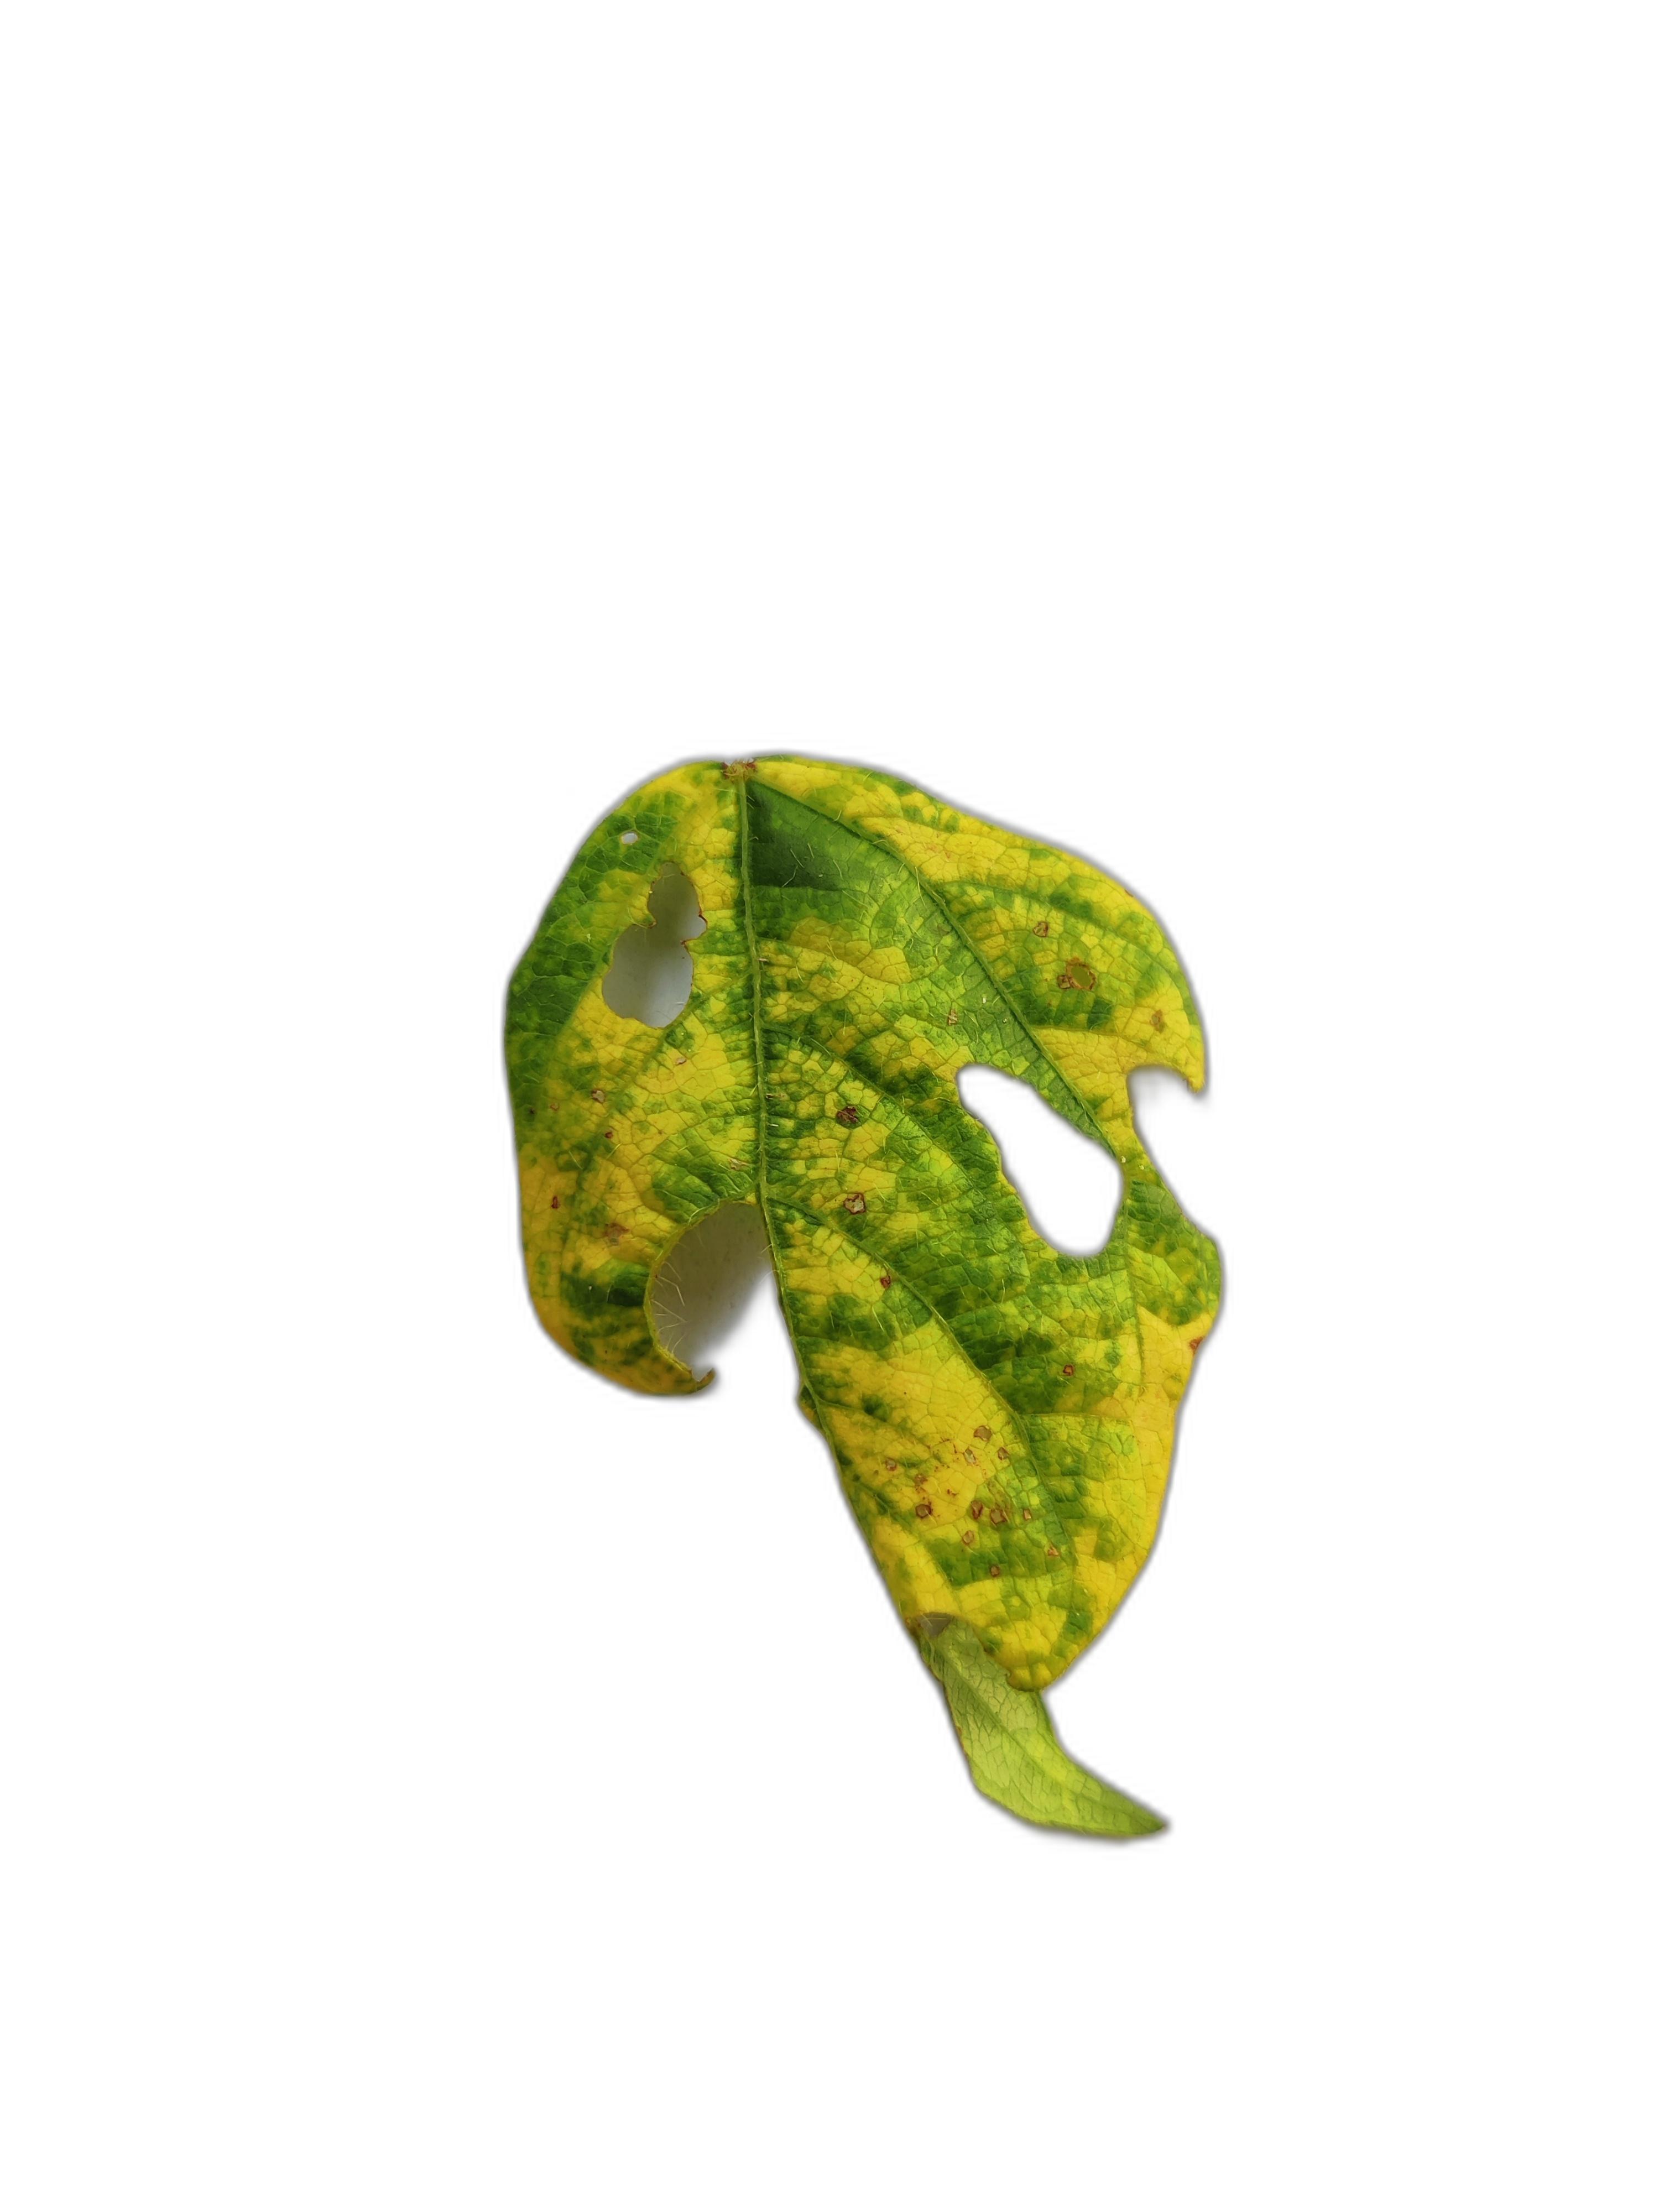
Label: Yellow Mosaic